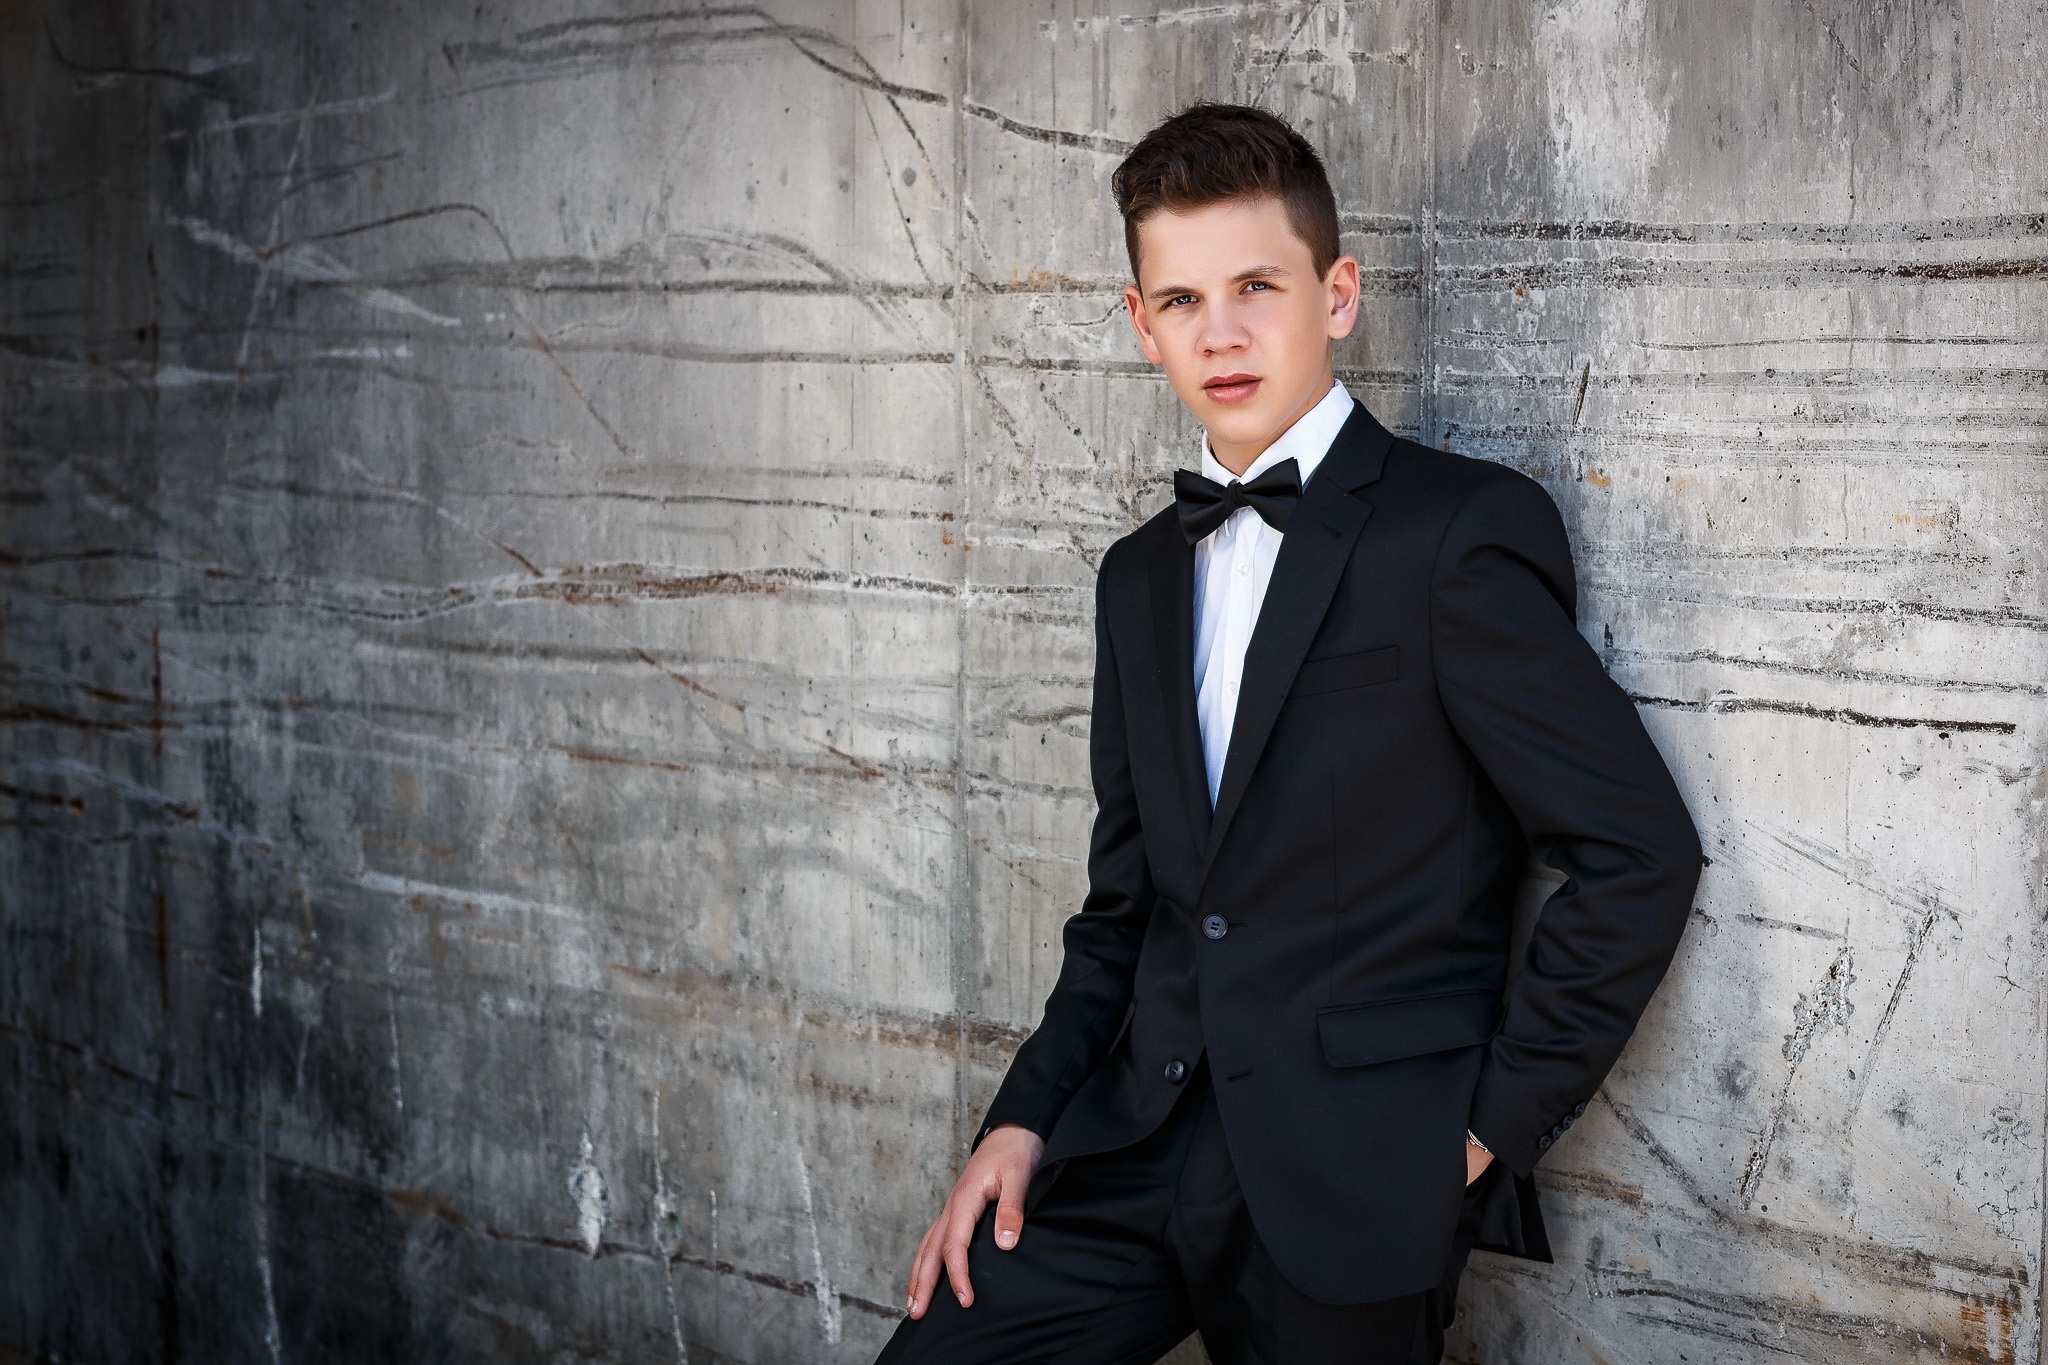
man, photograph, clothing, male, suit, formal wear, groom, tuxedo, gentleman, spring, fashion, photo shoot